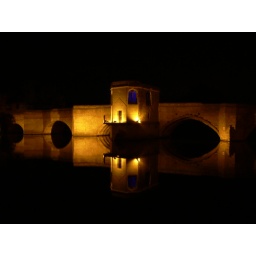
The bridge over the river Great Ouse at St. Ives.